James McHenry Jones

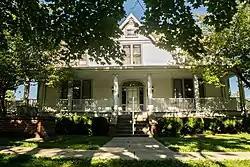
East Hall, as it appeared in 2018

The State Board of Regents elected Jones as principal of the West Virginia Colored Institute on September 21, 1898, to fill the vacancy left by the resignation of John H. Hill. The institute had been founded in 1891 under the Morrill Act of 1890 to provide West Virginia's African Americans with education in agricultural and mechanical studies. When Jones was elected principal in 1898, East Hall became his residence, and became known as the "President's House".